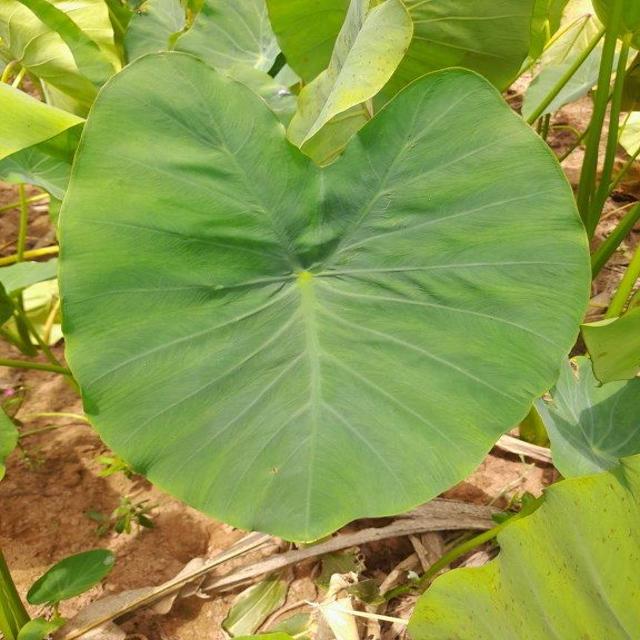
Label: Healthy